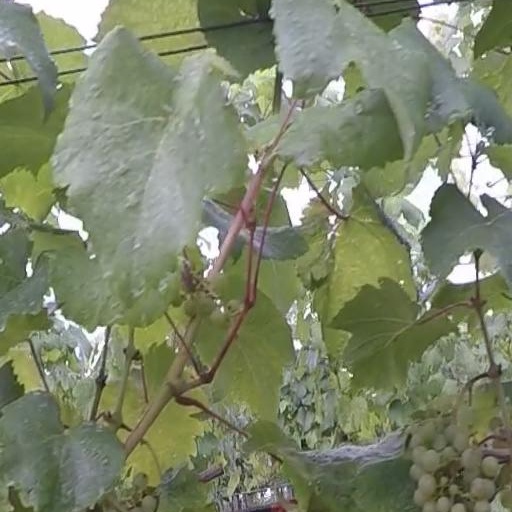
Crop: grape